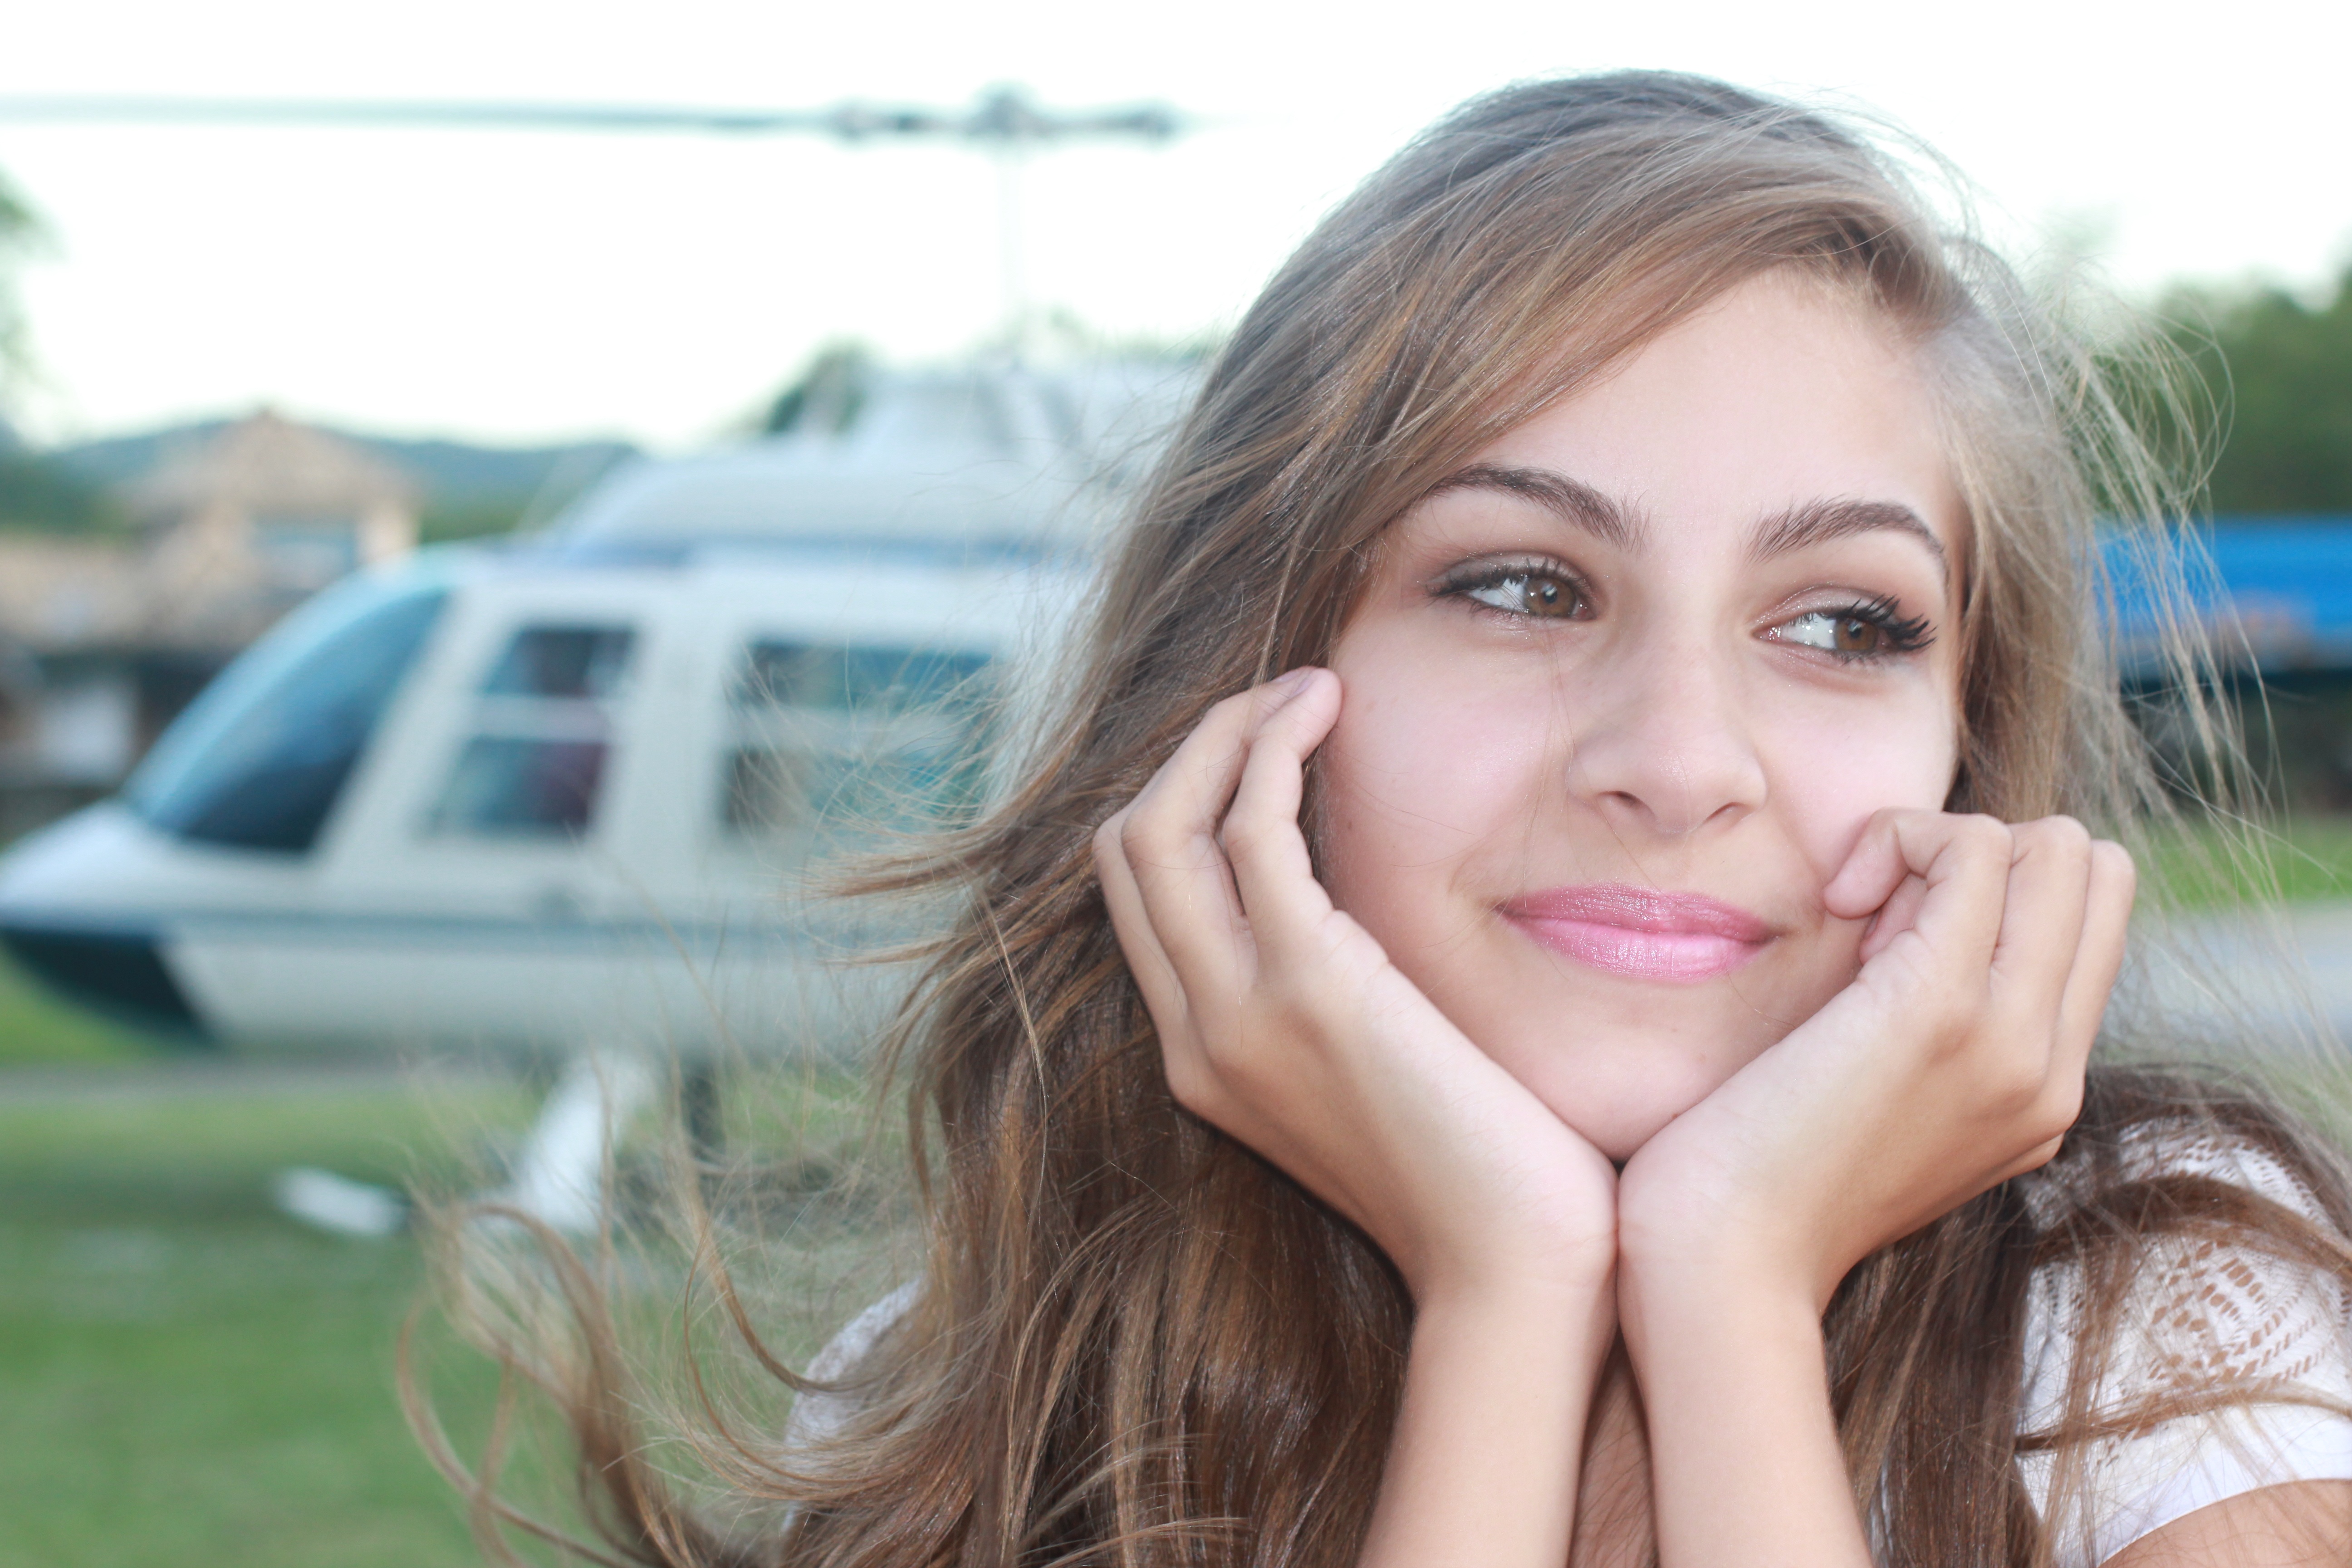
person, girl, woman, hair, sport, photography, skateboard, portrait, model, young, child, facial expression, hairstyle, smile, teenager, long hair, face, fun, eye, head, skin, beauty, blond, childish, joke, photo shoot, brown hair, portrait photography, supermodel